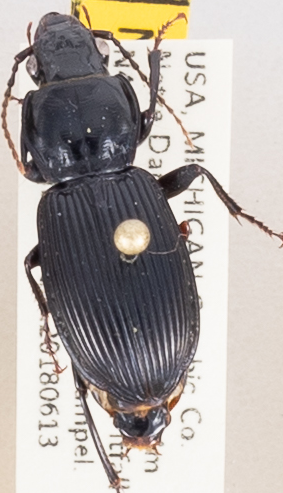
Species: Pterostichus coracinus
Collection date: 2018-06-13
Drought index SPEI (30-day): -0.698
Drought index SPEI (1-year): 0.188
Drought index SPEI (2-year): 2.09